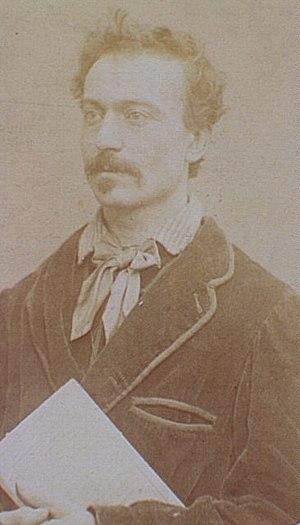
Georges Arnold, né à Lille en 1837 et mort à Paris en 1912, est une personnalité de la Commune de Paris.